Ovča

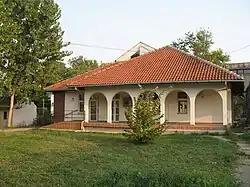
Health center in Ovča

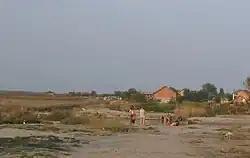
The hydrothermal spring

Hydrothermal spring of "Ovčanska banja" (Ovča spa) is located in the settlement. A pond with an area of and deep has been filled by the natural salt water since the mid-1980s. The spa is not fully arranged for public usage but is very popular among the local population. Water is warm and salty and rich in minerals and sulfur. The healing mud is also used by the visitors. The surrounding canal, used for the melioration of the Pančevački Rit, overflew into the pond, but in 2011 an earthen embankment was constructed which prevented the mixing of waters. Also, the pond was enlarged, cleaned and its bottom was dredged. Surrounding area of was poured with the gravel.